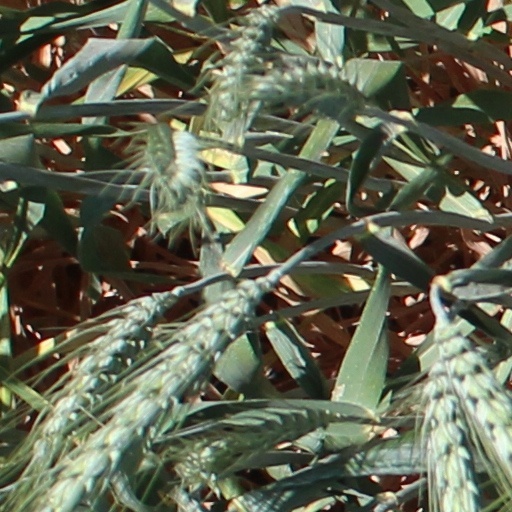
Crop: wheat